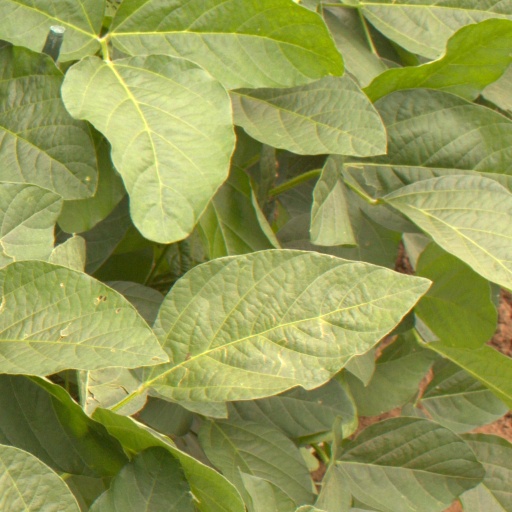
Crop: soybean